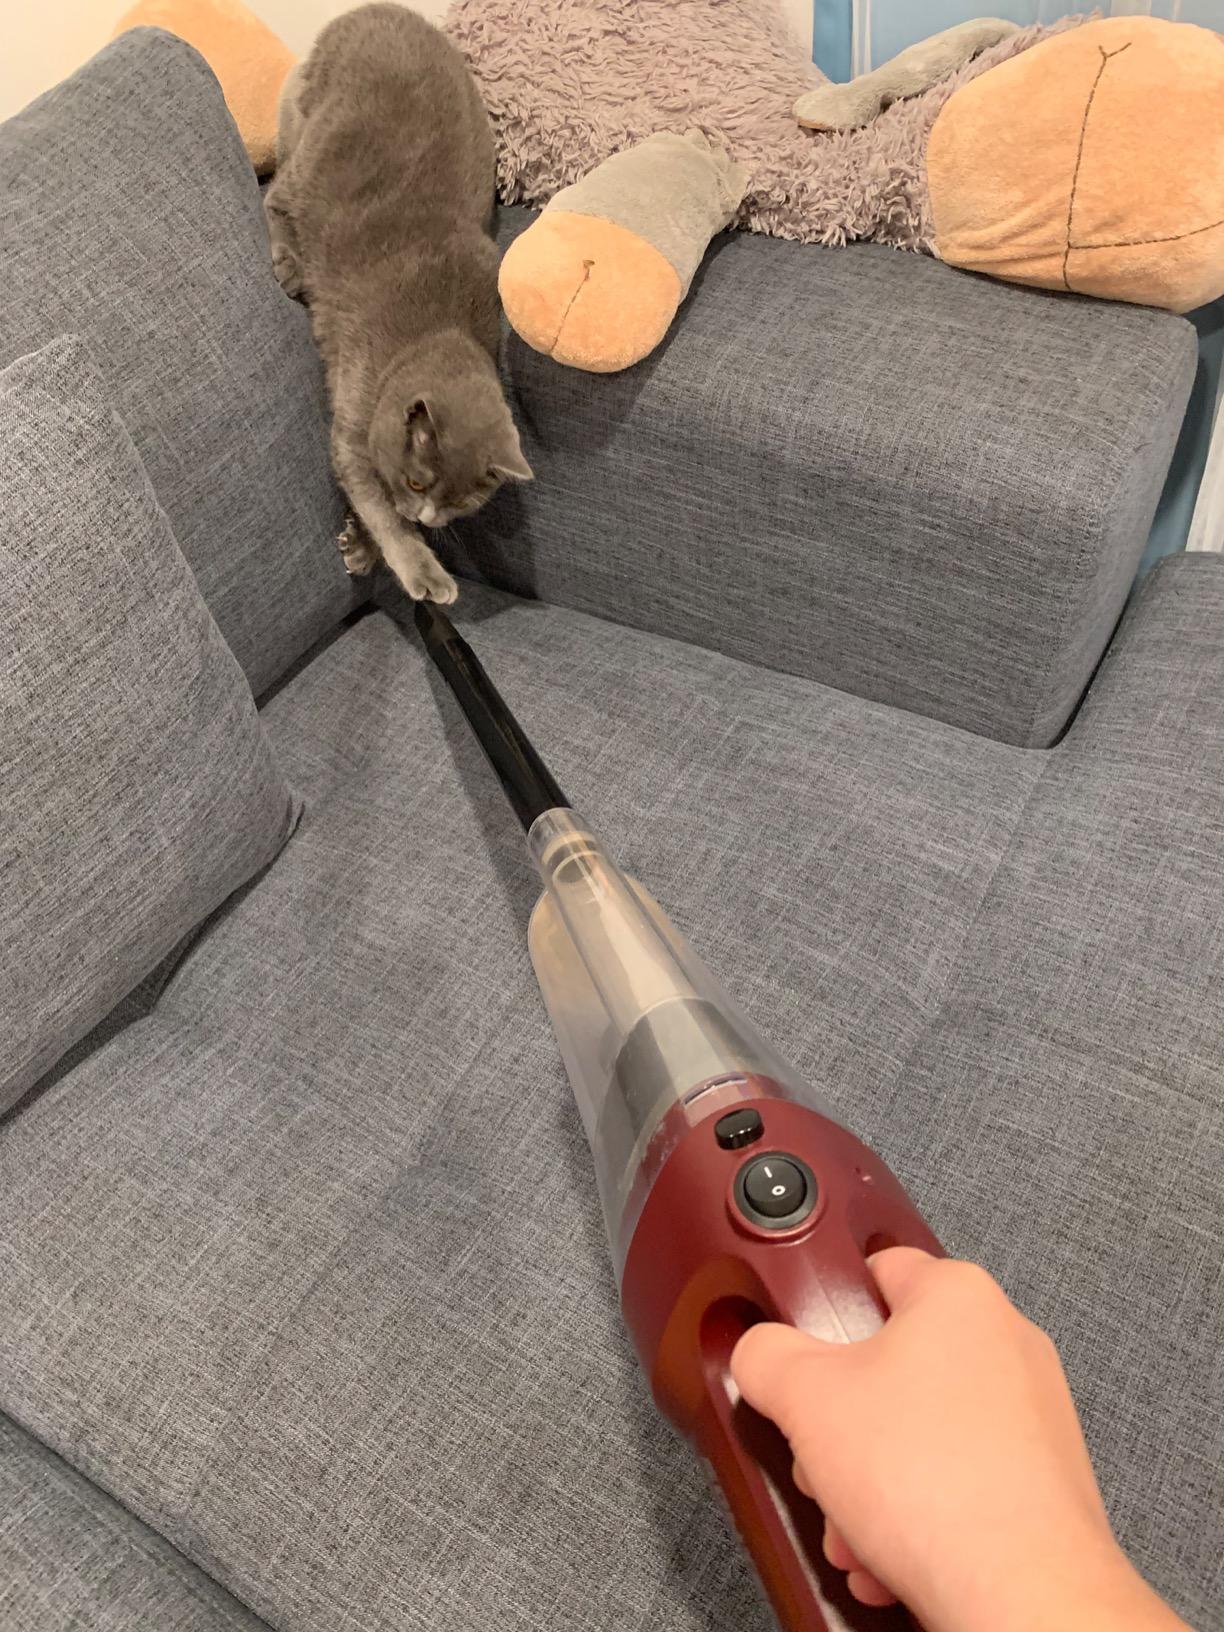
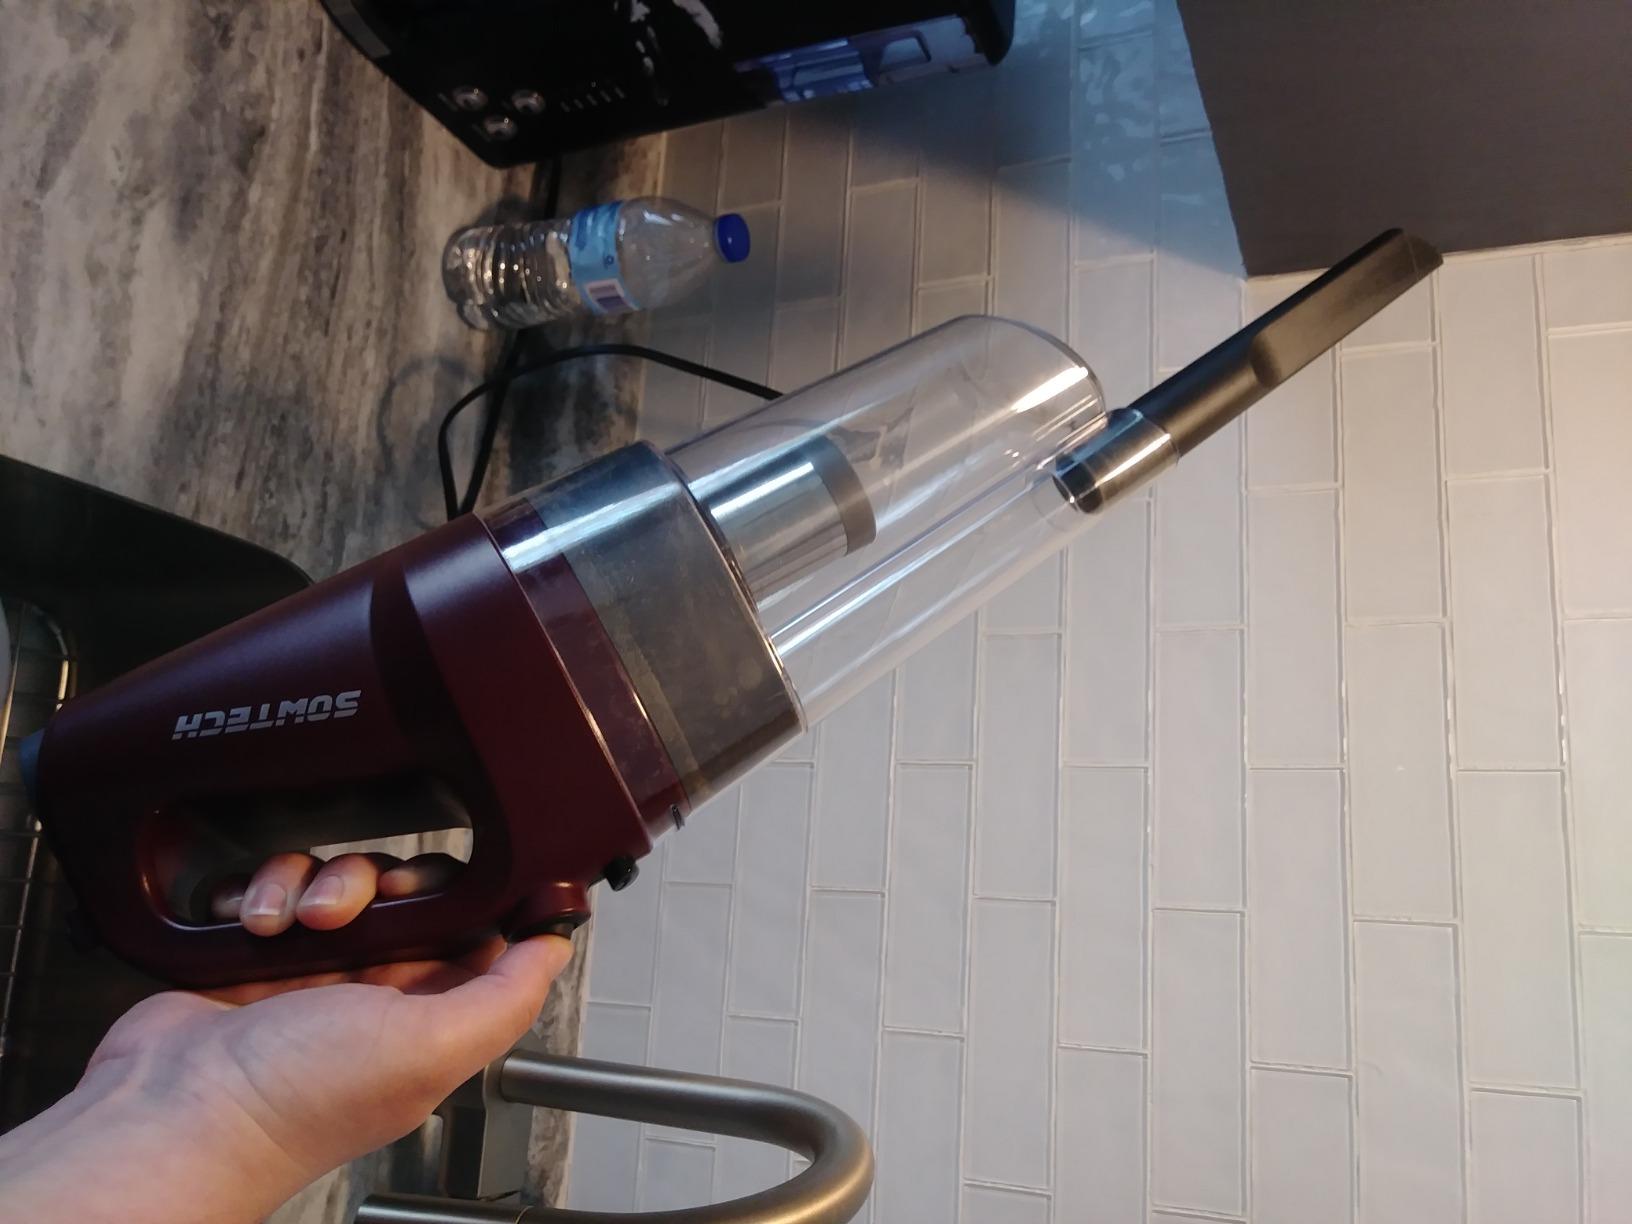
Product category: items_vacuum
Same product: yes